Zucchelli Station

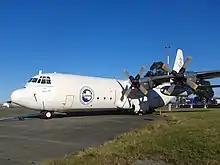
Safair L100-30 leased by PNRA at Christchurch Airport in-between missions to Zucchelli Station

Boulder Clay Runway is located about south of Zucchelli Station on the Northern Foothills; the construction started in the 2016–17 season and will be completed in the 2021–22. The Italian team usually use an Ice Runway in the Gerlache Inlet to start the summer campaign but in recent years the ice runway was closed earlier then before because of the ice thickness had diminished due to partial melting of the ice. The airstrip is situated on the Boulder Clay Moraine and is built with the least environmental impact as possible. It is a gravel runway long and wide in order to be suitable to the Safair or Aeronautica Militare C-130J or other larger types, such as the C-17 Globemaster, Airbus A319-115LR and Boeing 757. The airfield will be completed with a taxiway which connect the apron with the runway, an apron for aircraft parking and operational tasks, capable of stationing two C-130 Hercules, fire service as ICAO standards, fuel deposit, terminal and shed for the personnel, operation room and a power unit. The reduced thickness of the ice in the Ross Sea did not allowed to the heavier C-130J Hercules of the Italian Air Force to land on the sea ice runway. On 22 November 2022 at 4.30 CET a C-130J landed for the first time on the prepared gravel runway. Boulder Clay Runway will become an international hub as it can be utilised by the other nearby research stations.